Elvira Madigan

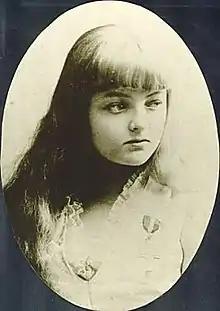
Elvira Madigan.

Hedvig Antoinette Isabella Eleonore Jensen (4 December 1867 19 July 1889), better known by her stage name Elvira Madigan, was a circus performer who performed as a slack rope dancer, artistic rider, juggler and dancer. She is best known today for her romantic relationship with the Swedish nobleman and cavalry officer Sixten Sparre. Their joint death caused great sensation and the event was described in song by, among others, the author Johan Lindström Saxon in a song beginning "Sad things happen", which gained great popularity.